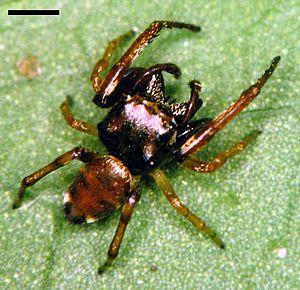
Zygoballus est un genre d'araignées aranéomorphes de la famille des Salticidae.